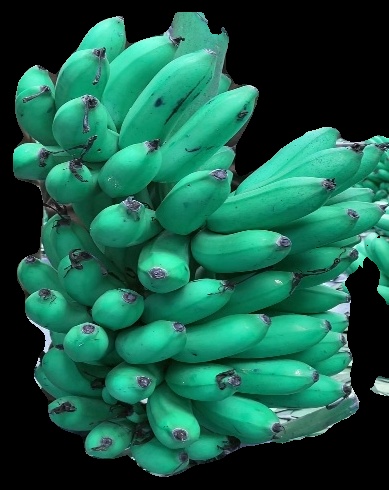
Variety: rasbale
Grade: grade1